Suso (footballer)

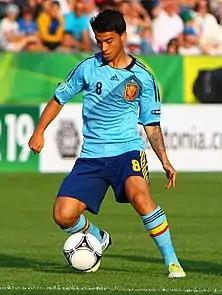
Suso in action with Spain under-19 in 2012

Suso has represented Spain at U-17, U-18, U-19, U-20 and U-21 level. In 2012, Suso started every game during the U-19 European Championships, where he won his first international honour. On 9 October 2012, Suso received his first call up to Spain U21 for their game against Italy.